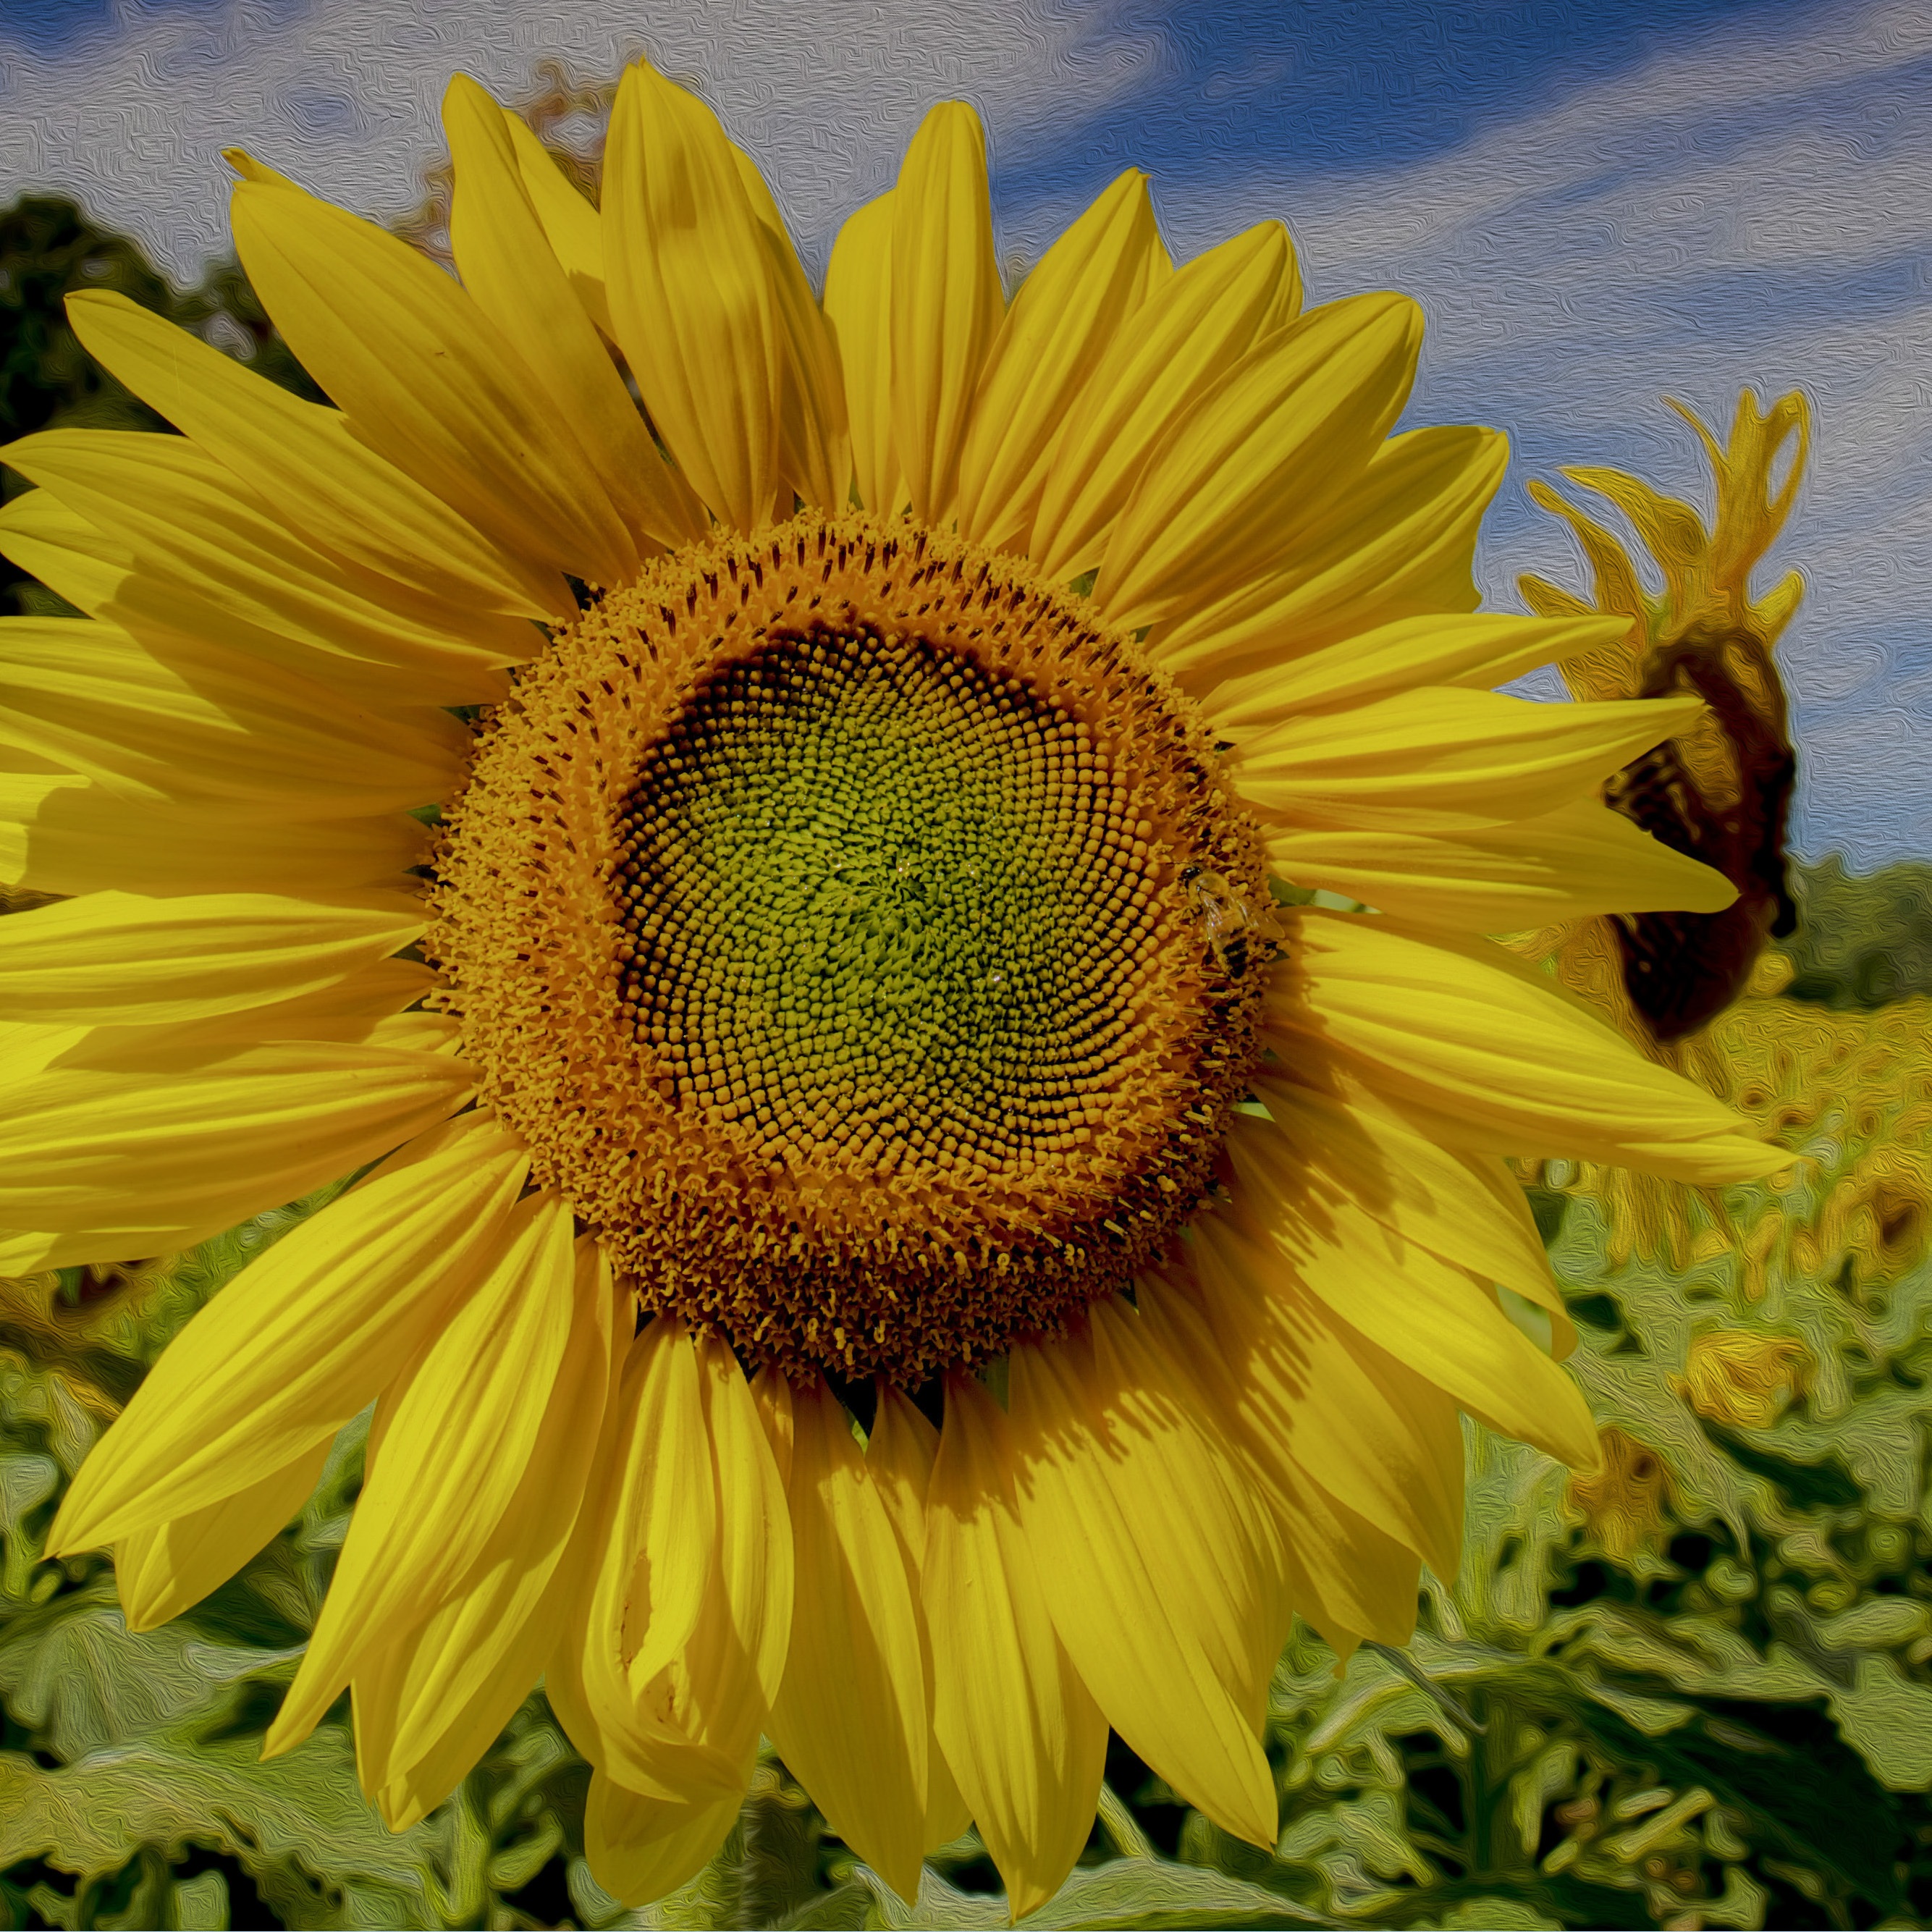
plant, field, flower, petal, summer, floral, botany, yellow, flora, sunflower, vegetarian food, macro photography, flowering plant, daisy family, asterales, sunflower seed, annual plant, plant stem, land plant